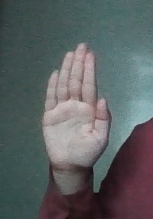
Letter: seen